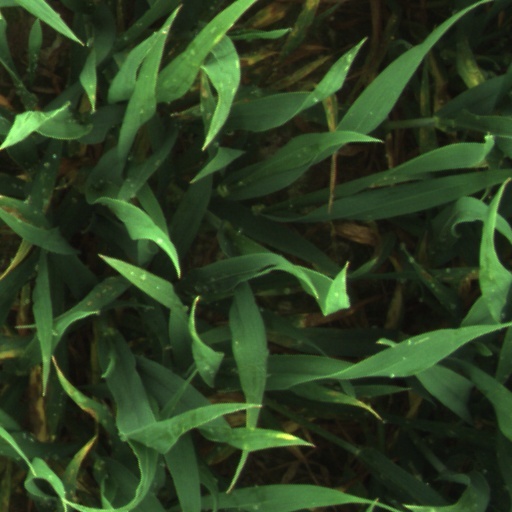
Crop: wheat